Carl Olof Rosenius

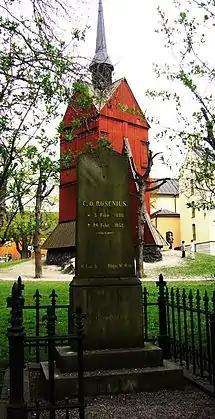
Rosenius' grave in Stockholm

Historian has stated regarding Rosenius' legacy: "Since the Reformation, no single Swede has exerted such an extensive and profound influence on the religious and partly general physiognomy of our people as Rosenius".